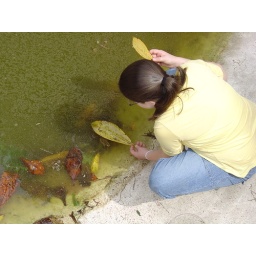
Abby used magnolia tree leaves fallen in the water to scoop up tadpoles